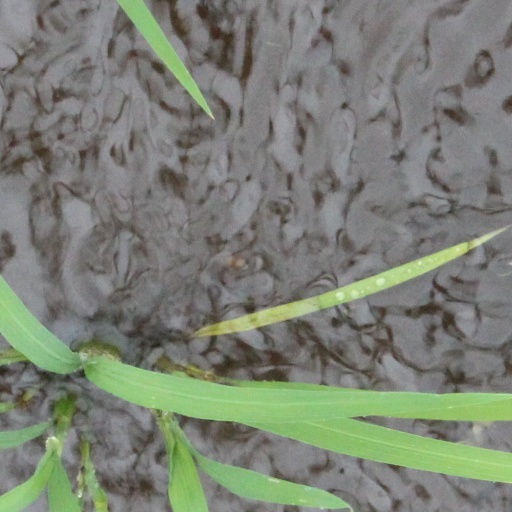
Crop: rice